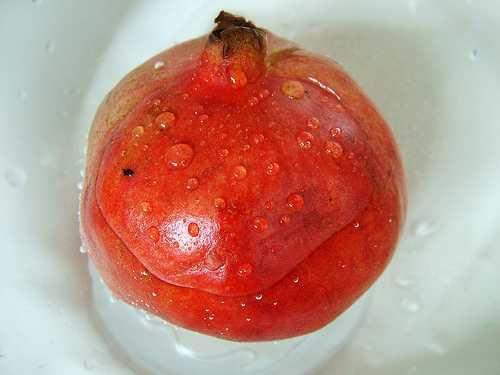
Label: Pomegranate